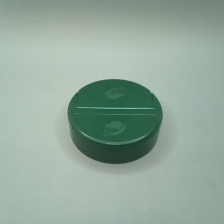
Color: green
Cap type: dual flip-top cap